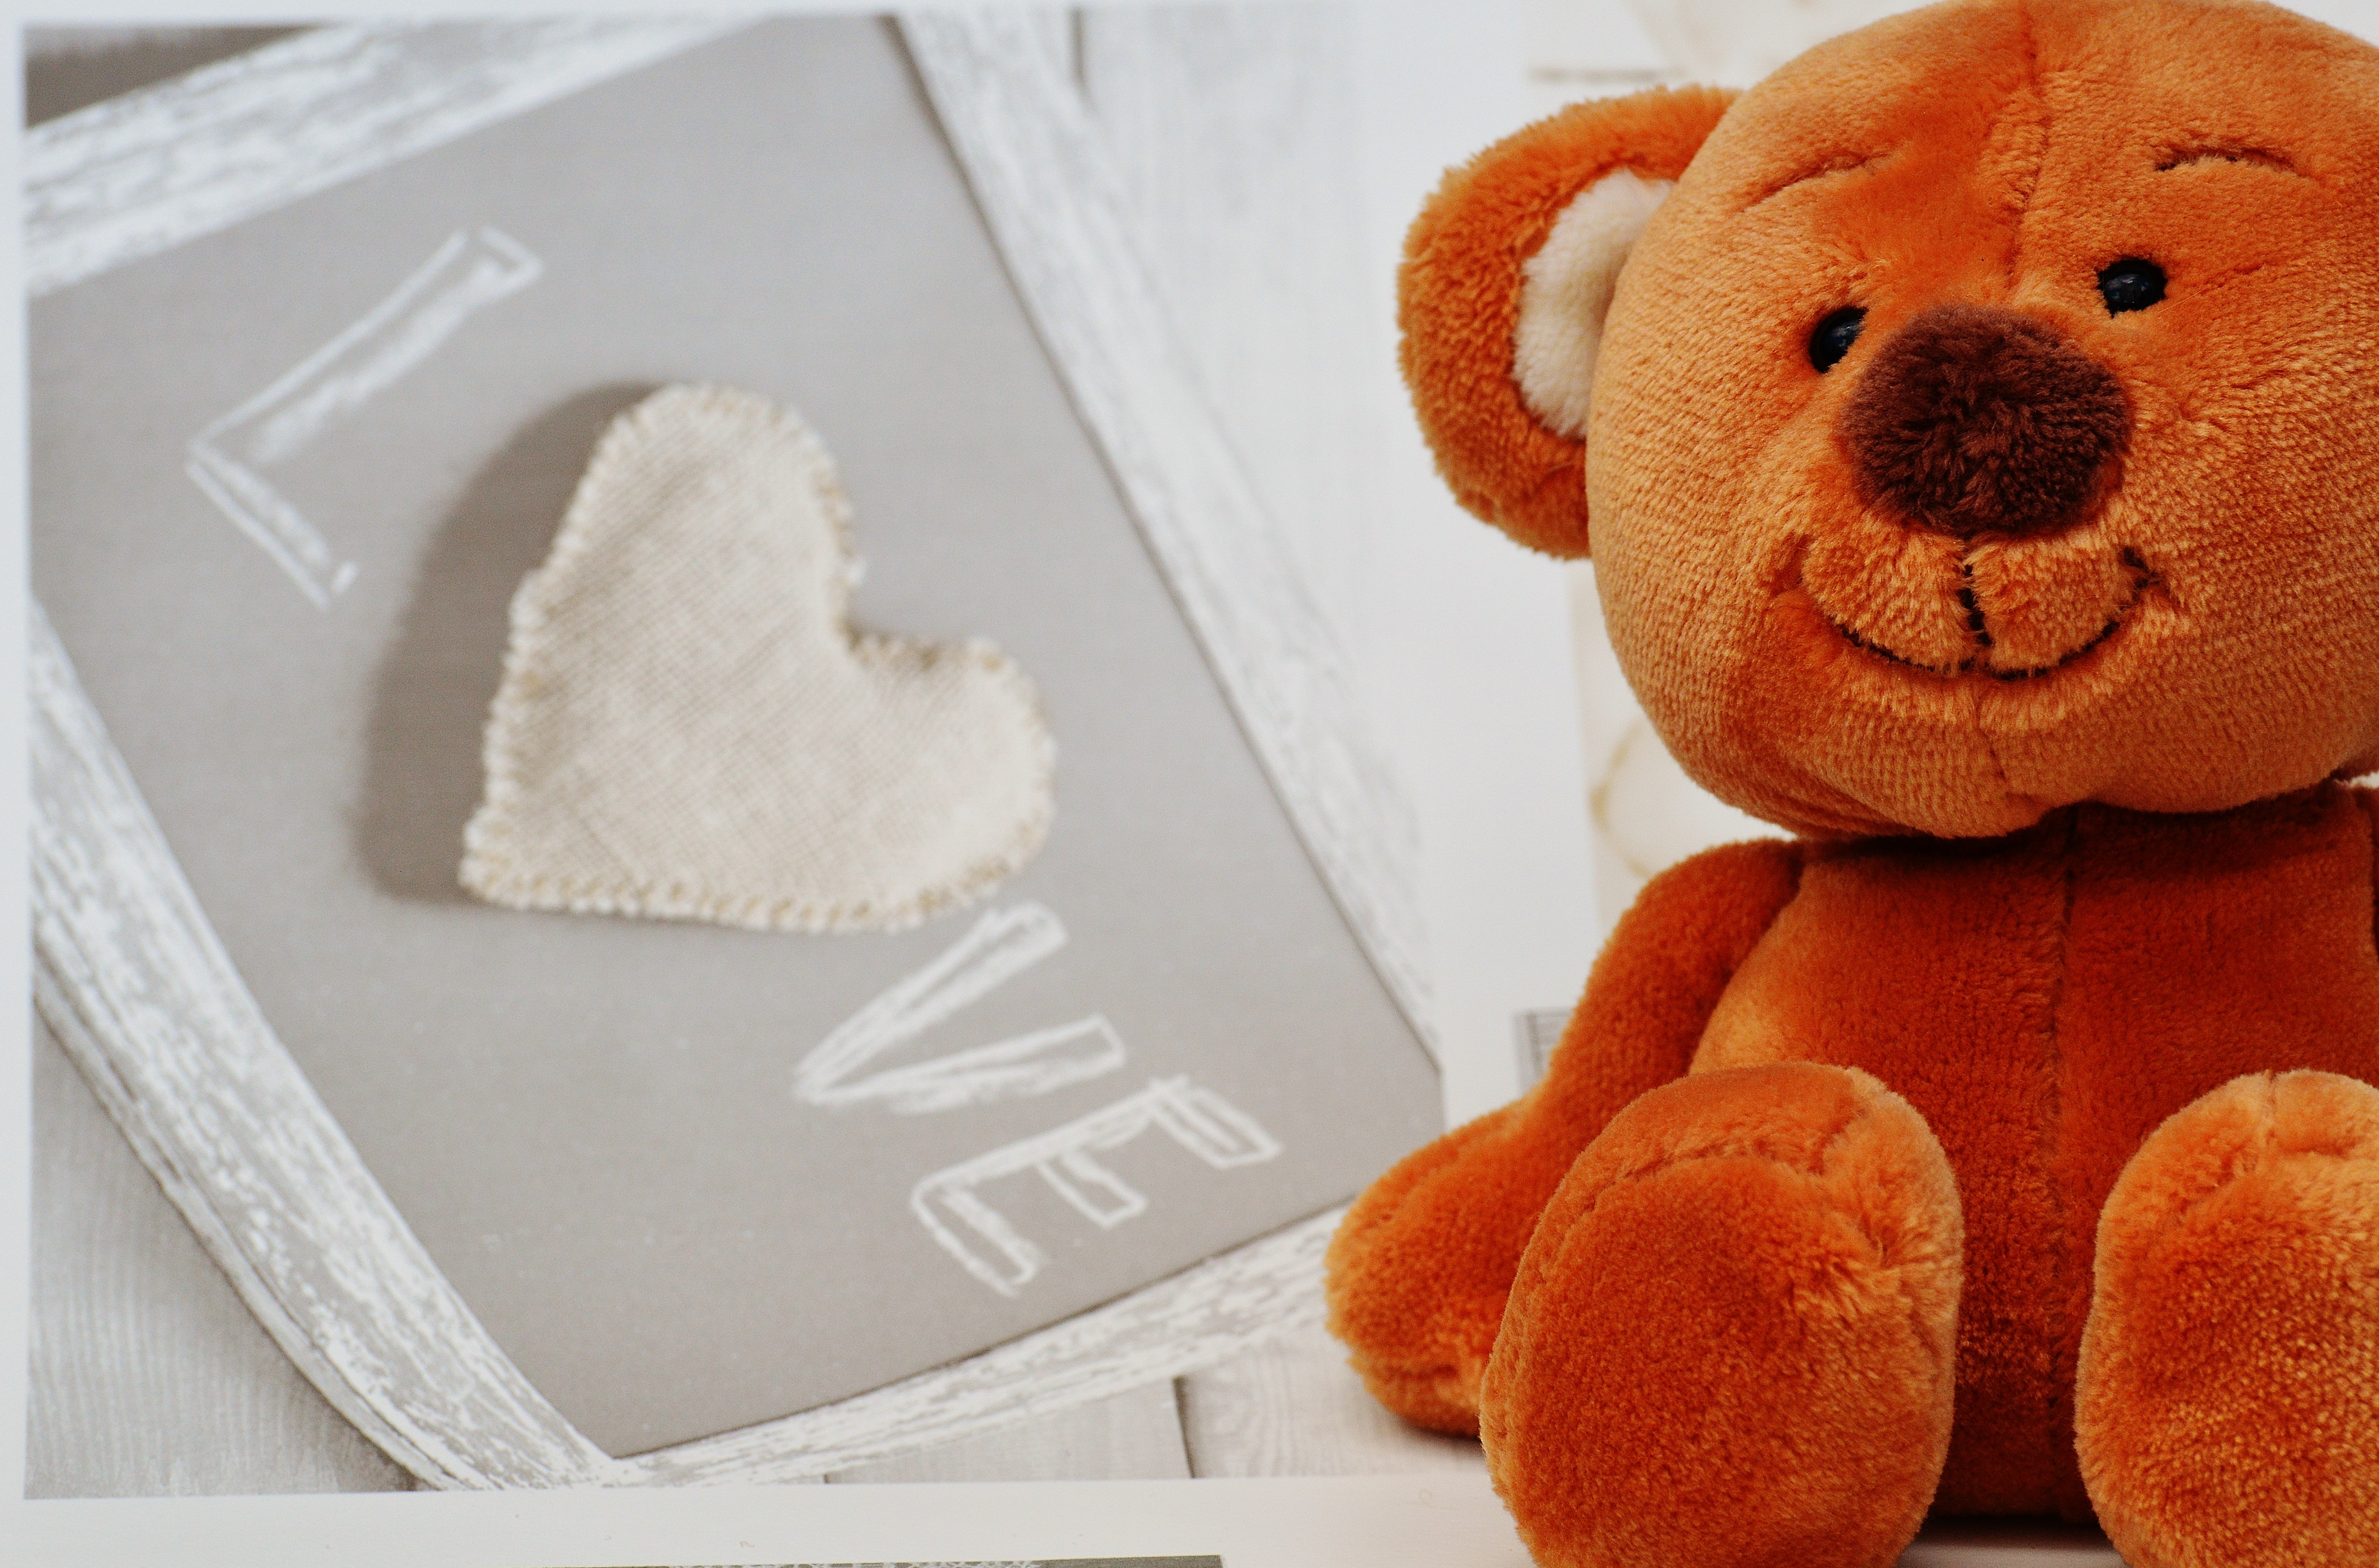
sweet, animal, cute, bear, food, toy, material, teddy bear, product, textile, children, toys, bears, funny, plush, teddy, children toys, soft toys, furry teddy bear, stuffed toy